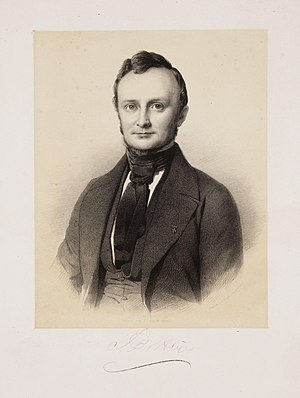
Jan Pieter Heije
Jan Pieter Heije var en hollandsk forfatter.